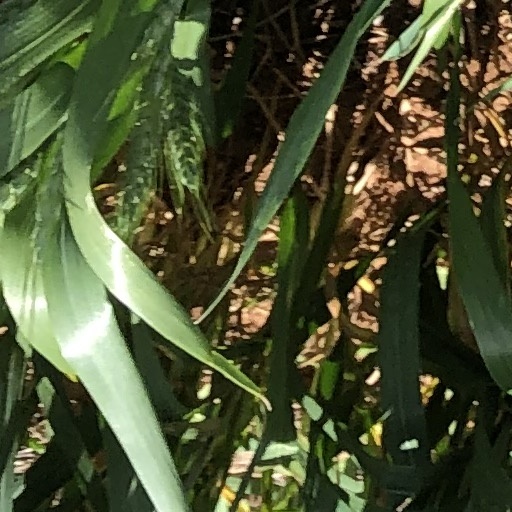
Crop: wheat